2/18th Battalion (Australia)

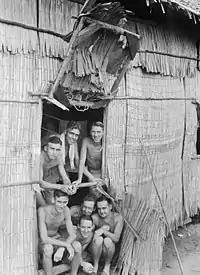
Shirtless and malnourished men smiling in a in the doorway of a hut

While the majority of the 2/18th obeyed the order not to escape following the surrender, a small number of men attempted to evade capture. Along with other members of the battalion who had found themselves cut off from the rest of the battalion earlier in the fighting, they attempted to make their way back to Allied lines via Sumatra. There, some were eventually captured, while others managed to get away to Ceylon. Of these, 24 eventually managed to return to Australia, some of whom were transferred to other units and later took part in further fighting in New Guinea. When the Japanese arrived to effect the capture of the 2/18th, six men from the carrier platoon, which had earlier inflicted heavy casualties upon the Japanese during the fighting, were ordered to move the battalion's carriers, before being tied up and executed. Four other 2/18th soldiers were killed in the massacre at the Alexandra Hospital. The surviving members of the battalion were then marched to the prisoner of war camp at Changi.